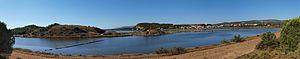
Vue panoramique de Peyriac-de-Mer (Aude) et des étangs
Peyriac-de-Mer une commune française, située dans le département de l'Aude en région Occitanie.